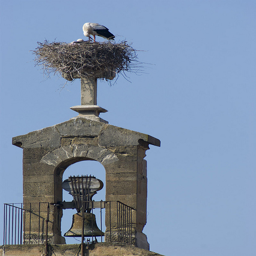
The bird is nesting on top of the church building.
Birds sit in a nest on top of a building tower.
A bird in a nest on the top of a bell tower.
A bell tower with a bird nest perched on the top with a bird standing on it
A bird sitting on top of a large nets on top of a bell tower.